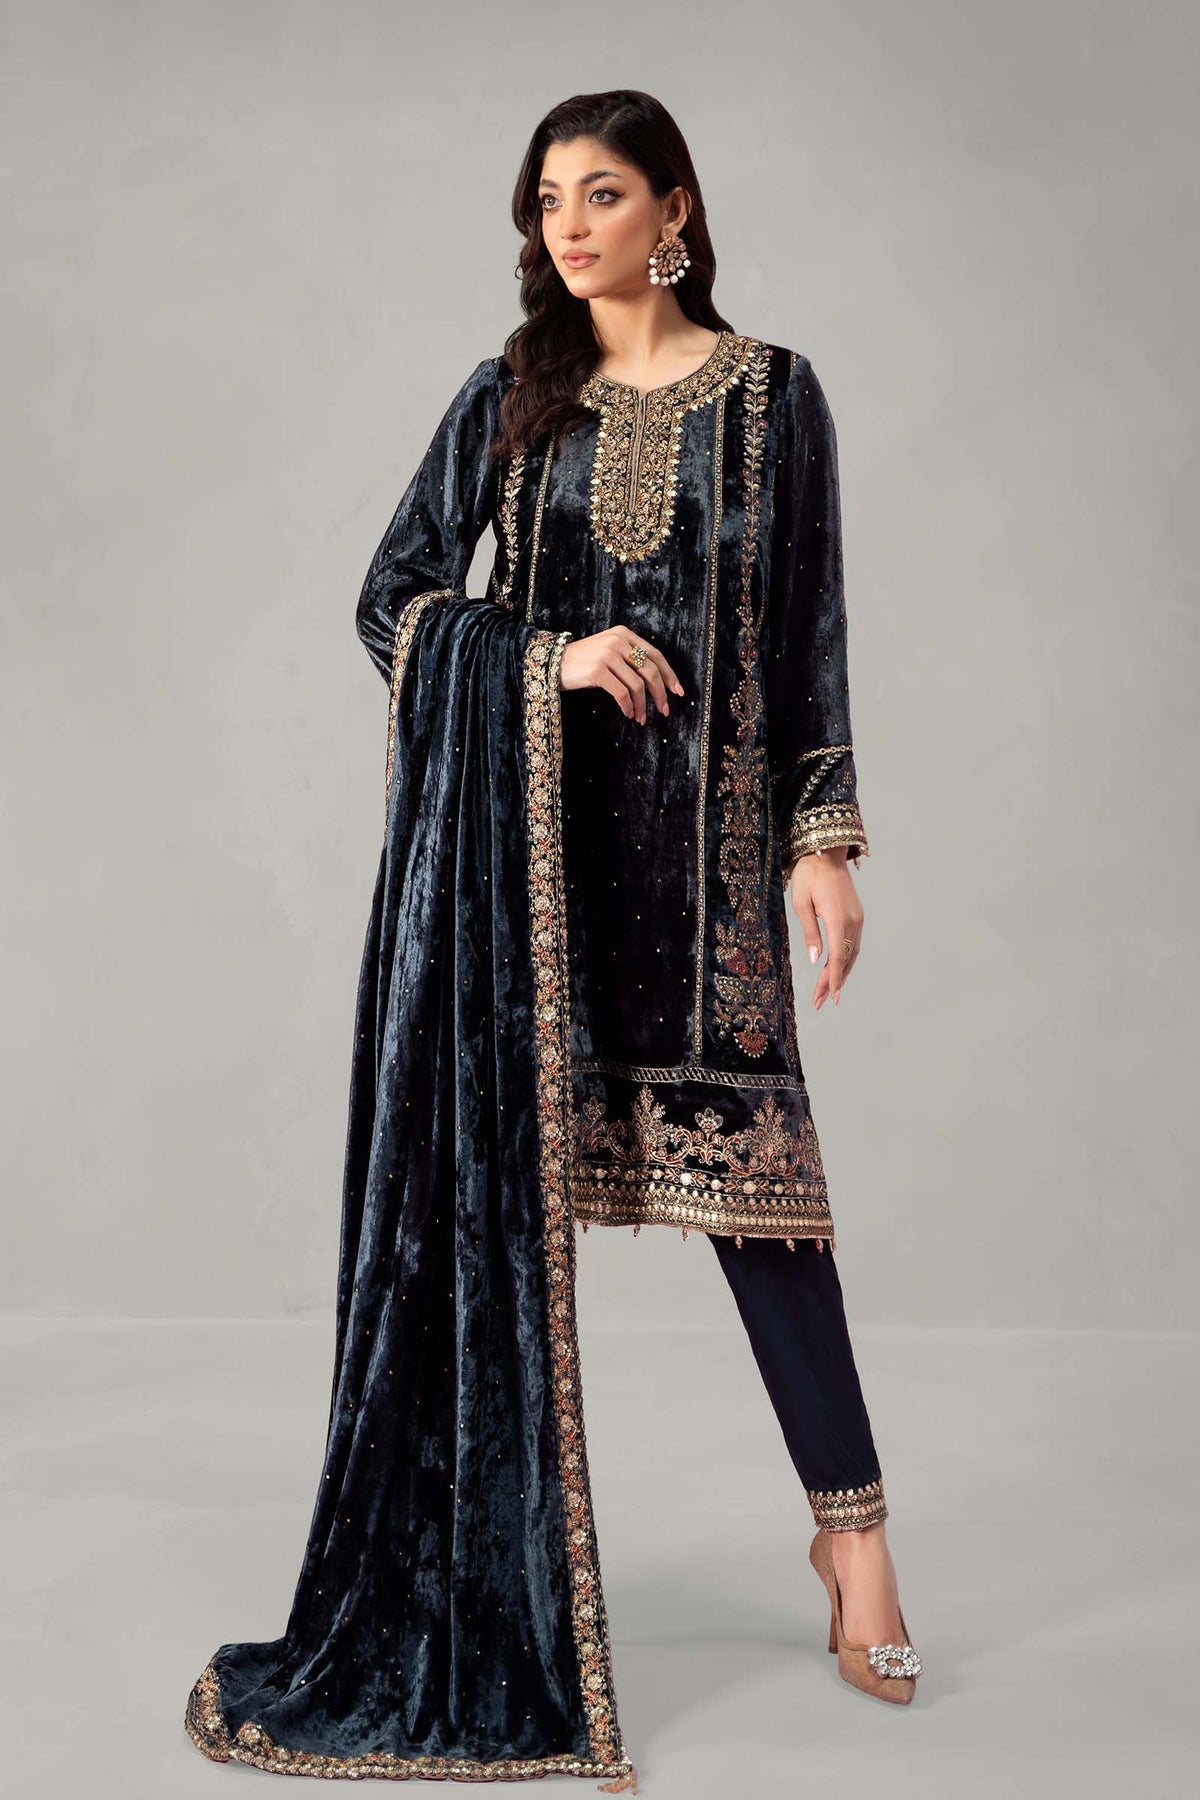
navy embroidered velvet suit